Joaquín Beunza Redín

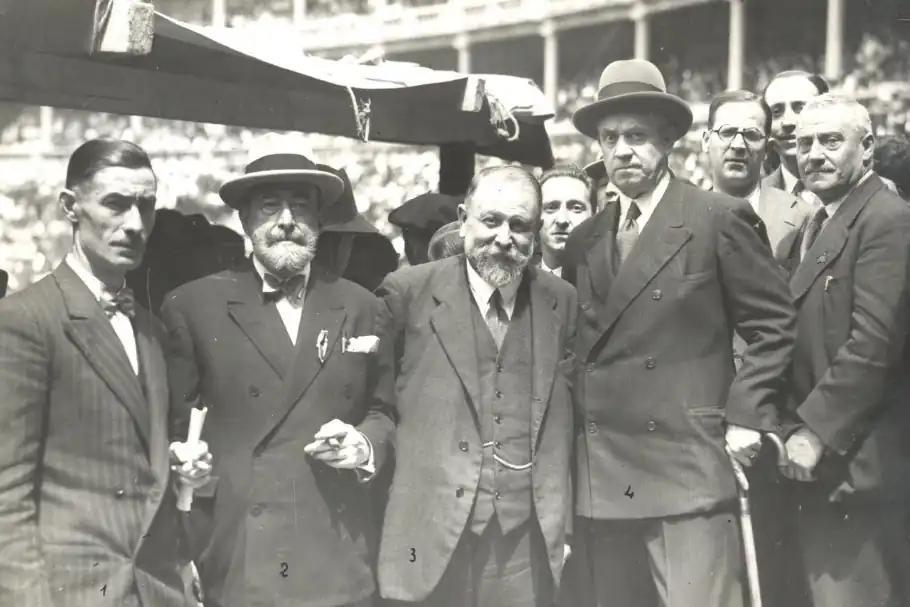
Beunza (2fR) among Carlist speakers in Pamplona, 1931

Apart from supporting separate legal Basque-Navarrese establishments, Beunza was involved also in works on build-up of Basque cultural-scientific infrastructure. In 1918 he was among the founding members of Sociedad de Estudios Vascos; during the following years he would take part in two SEV congresses yet his overall activity in the organisation was moderate. Within Navarrese Carlism he formed the faction which supported alliance with Basque nationalists. This stand became one of local threads of the conflict between the claimant Don Jaime and the chief theorist Vázquez de Mella; the disagreement matured since the mid-1910s and in principle, Beunza was not involved, apart from what looked like a pro-Mellista support for Spanish neutrality in the Great War. The conflict erupted in 1919; the chief vasco-navarrese Mellista, Víctor Pradera, declared that “los señores Beunza, Llorens y Arevalo son el alma de neojaimismo” up to the point of fanaticism, and apart from support for “cesarista” line they are to blame that “antiguo partido se intoxicó de un nacionalismo [i.e. Basque nationalism]”. When the movement broke into the Mellistas and the Jaimistas, Beunza sided with the latter. In 1919 he was rumoured to run for the Cortes His relations with the claimant were tense; he co-signed a letter which in ultimative tone demanded that “funesta y perjudicial” influence of Melgar, a Francophile adviser to Don Jaime, be reduced, and threatened with withdrawal into privacy.